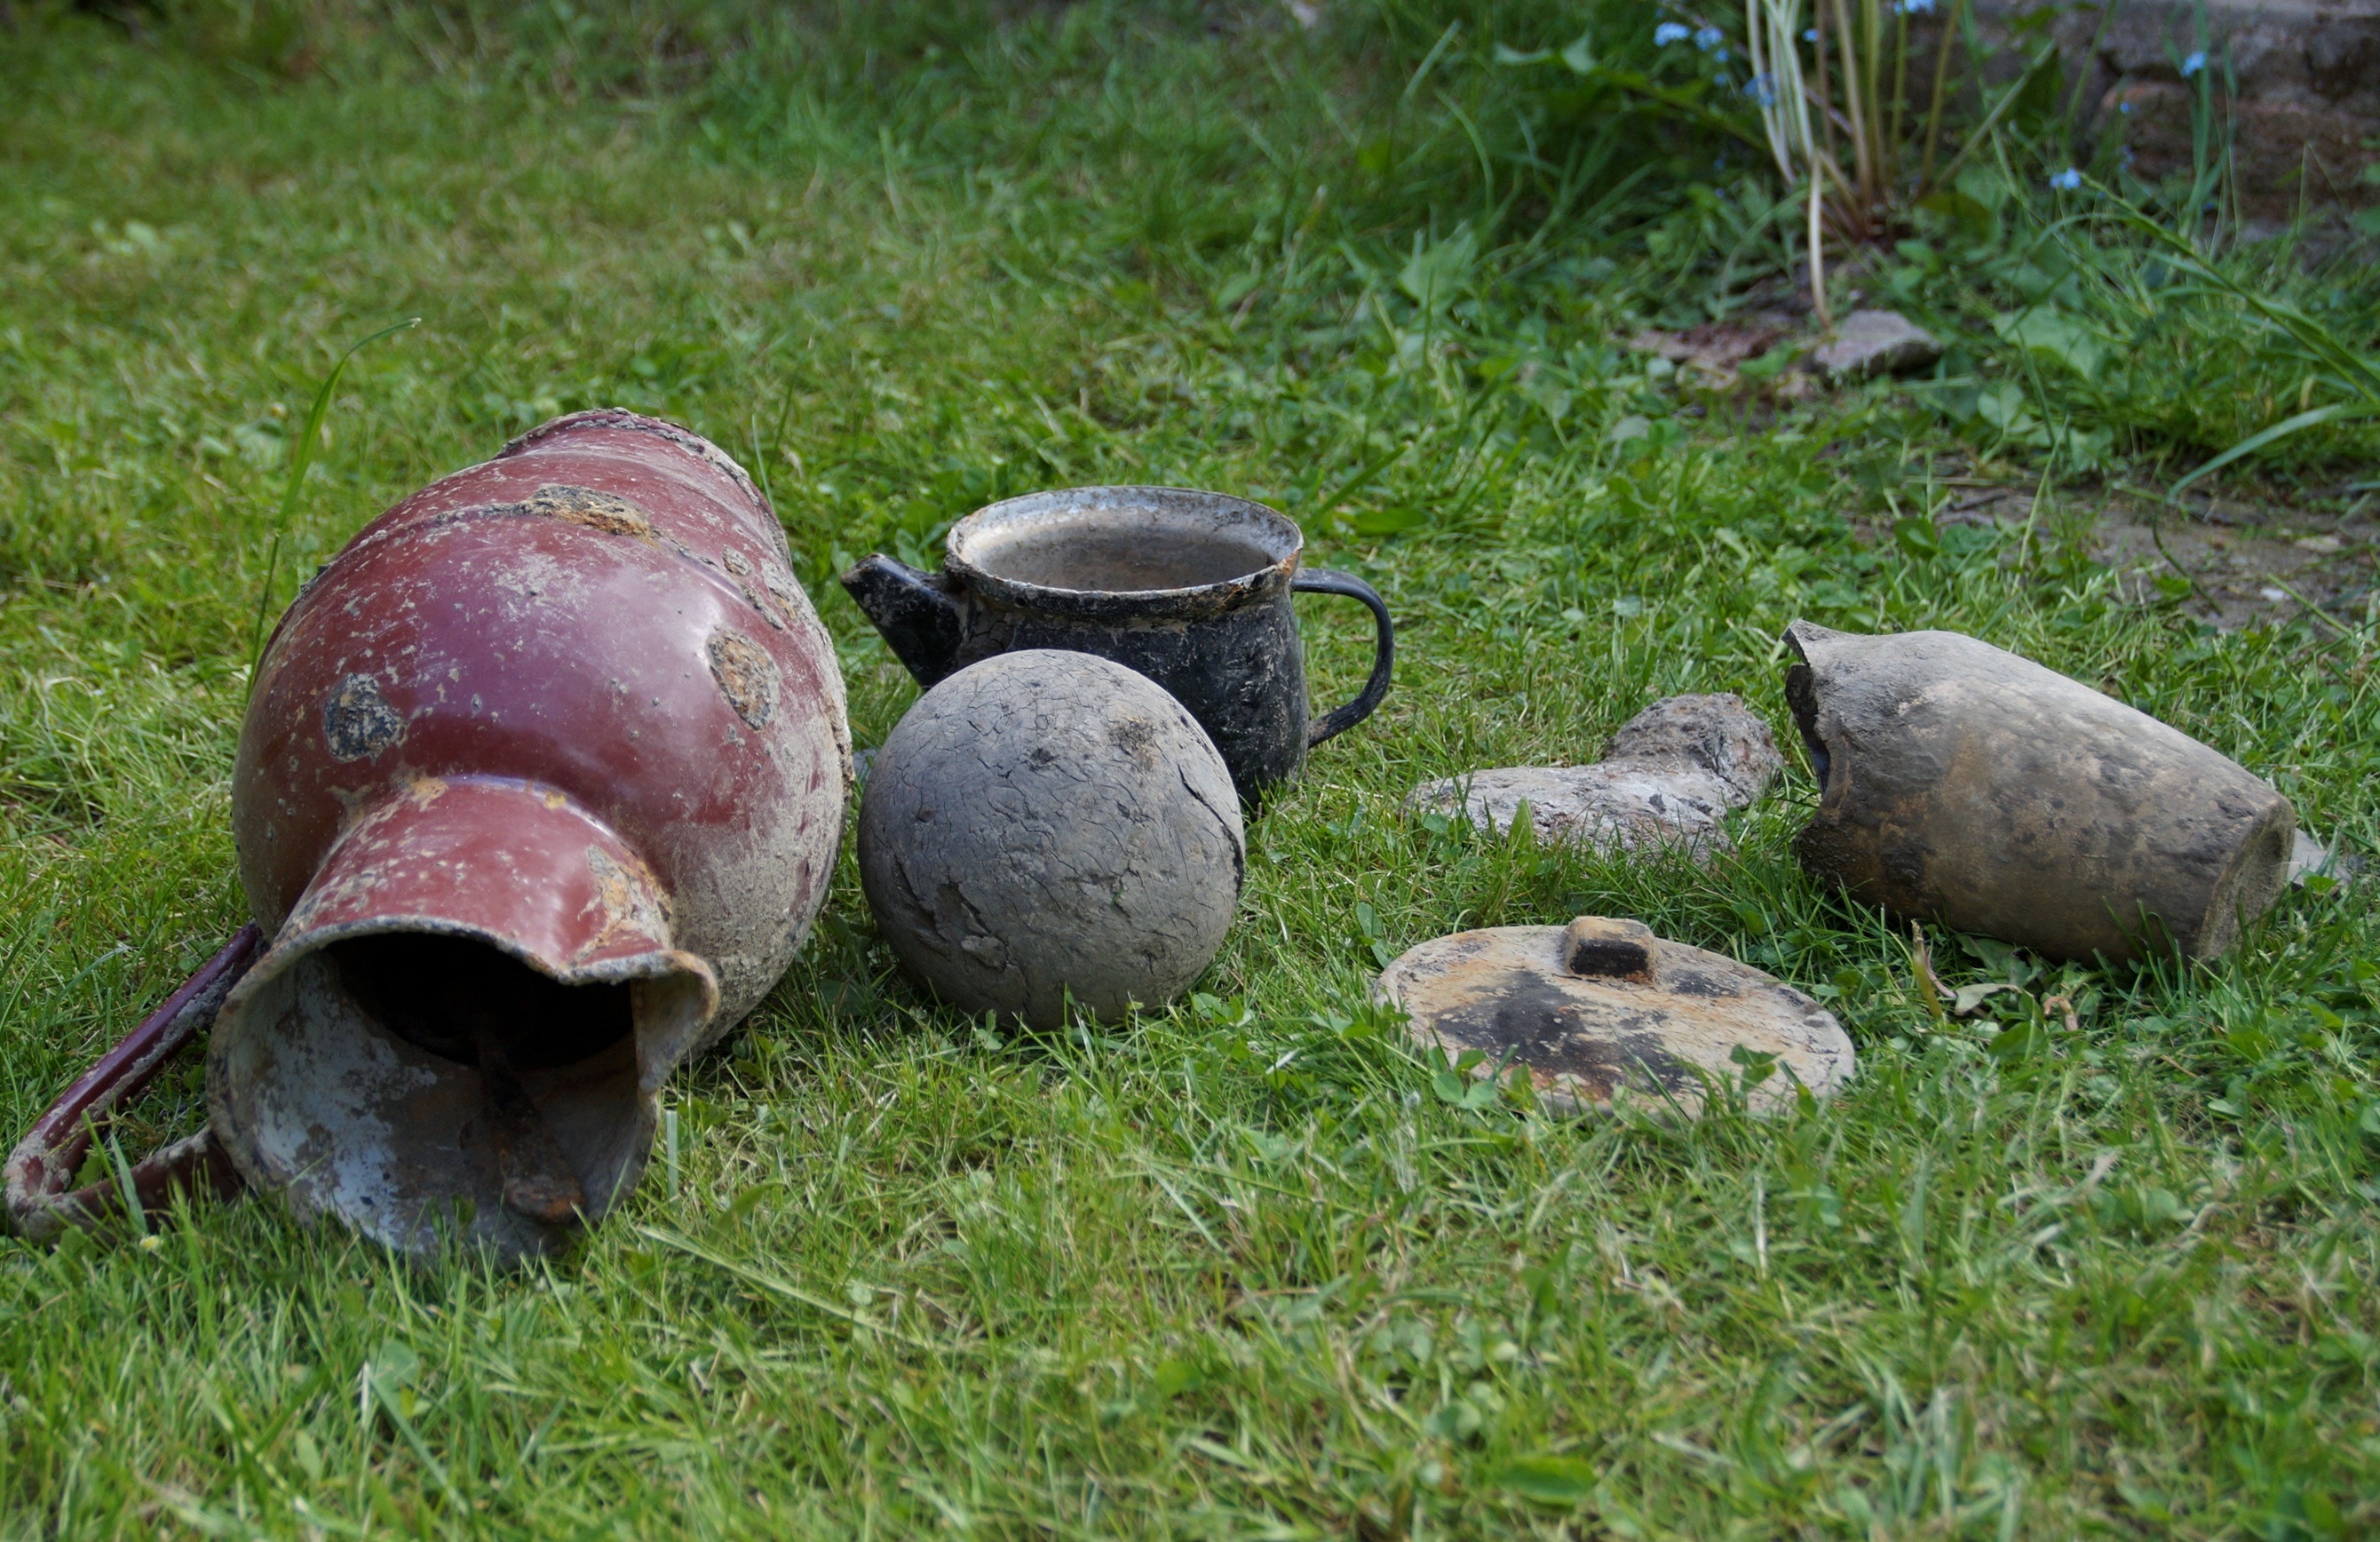
grass, old, wildlife, produce, junk, fauna, find, iron collection